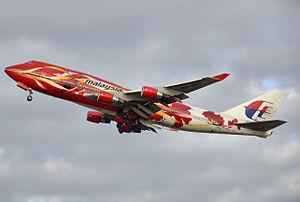
Malaysia Airlines est la compagnie aérienne nationale de la Malaisie. Elle assure des vols intérieurs et internationaux sur cinq continents depuis ses plates-formes de correspondance à l'aéroport international de Kuala Lumpur et l'aéroport international de Kota Kinabalu. Elle est classée 5 étoiles par Skytrax. Elle a transporté plus de 13 millions de passagers en 2011, et intégré l'alliance Oneworld en 2013. Le fonds d'investissement public malaisien Khazanah Nasional possède 70 % du capital de la compagnie. La compagnie a connu deux catastrophes majeures en 2014, celle du Vol 370 dans l'Océan Indien et celle du Vol 17 en Ukraine.